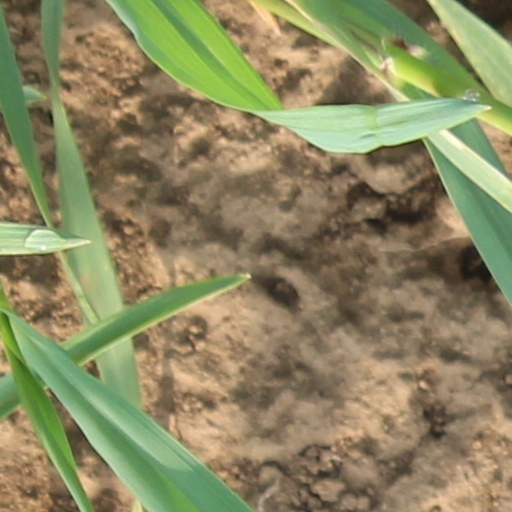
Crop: wheat